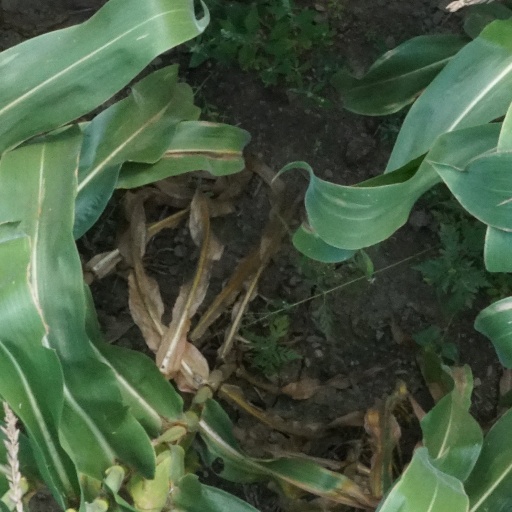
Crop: maize; corn